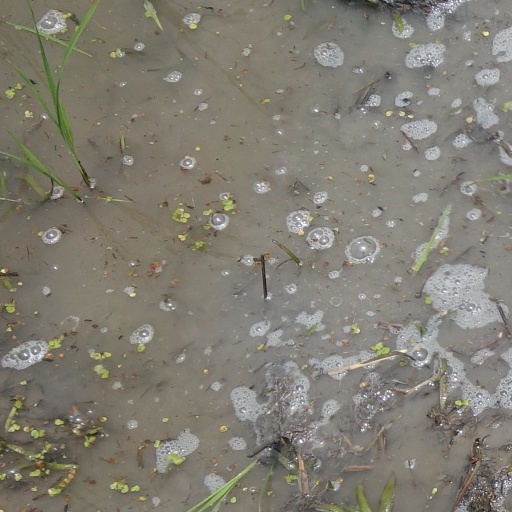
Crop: rice